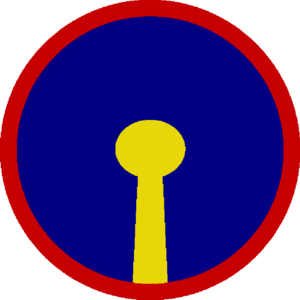
La Legio I Isaura Sagittaria fut une légion de l’armée romaine créée par Dioclétien vers la fin de son règne pour défendre la province romaine d’Isaurie dans les monts Taurus en Asie mineure.